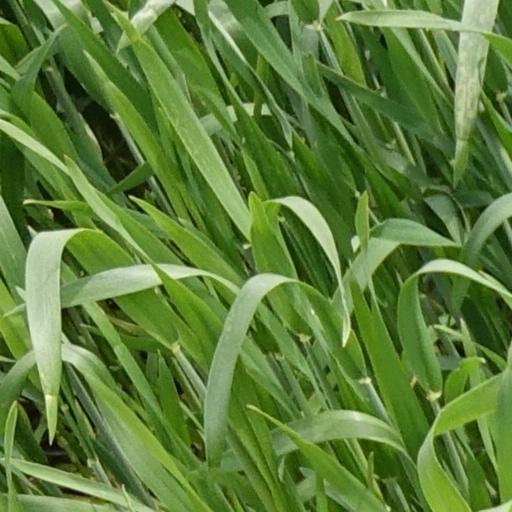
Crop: wheat